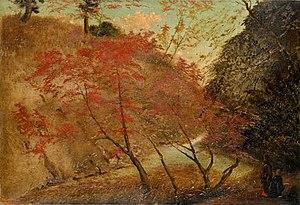
Le musée d'art Pola est un musée d'art situé à Hakone, dans la préfecture de Kanagawa au Japon. Il a ouvert ses portes en septembre 2002 au sein du Parc national de Fuji-Hakone-Izu.